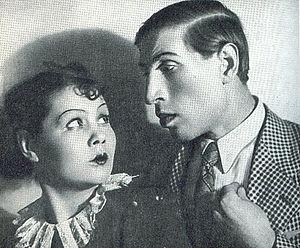
Sergueï Nikolaïevitch Filippov, né le 24 juin 1912 à Saratov, alors dans l'Empire russe, et mort le 9 juin 1997 à Léningrad, est un acteur soviétique de cinéma. Il travaille aussi dans le doublage des dessins animés.